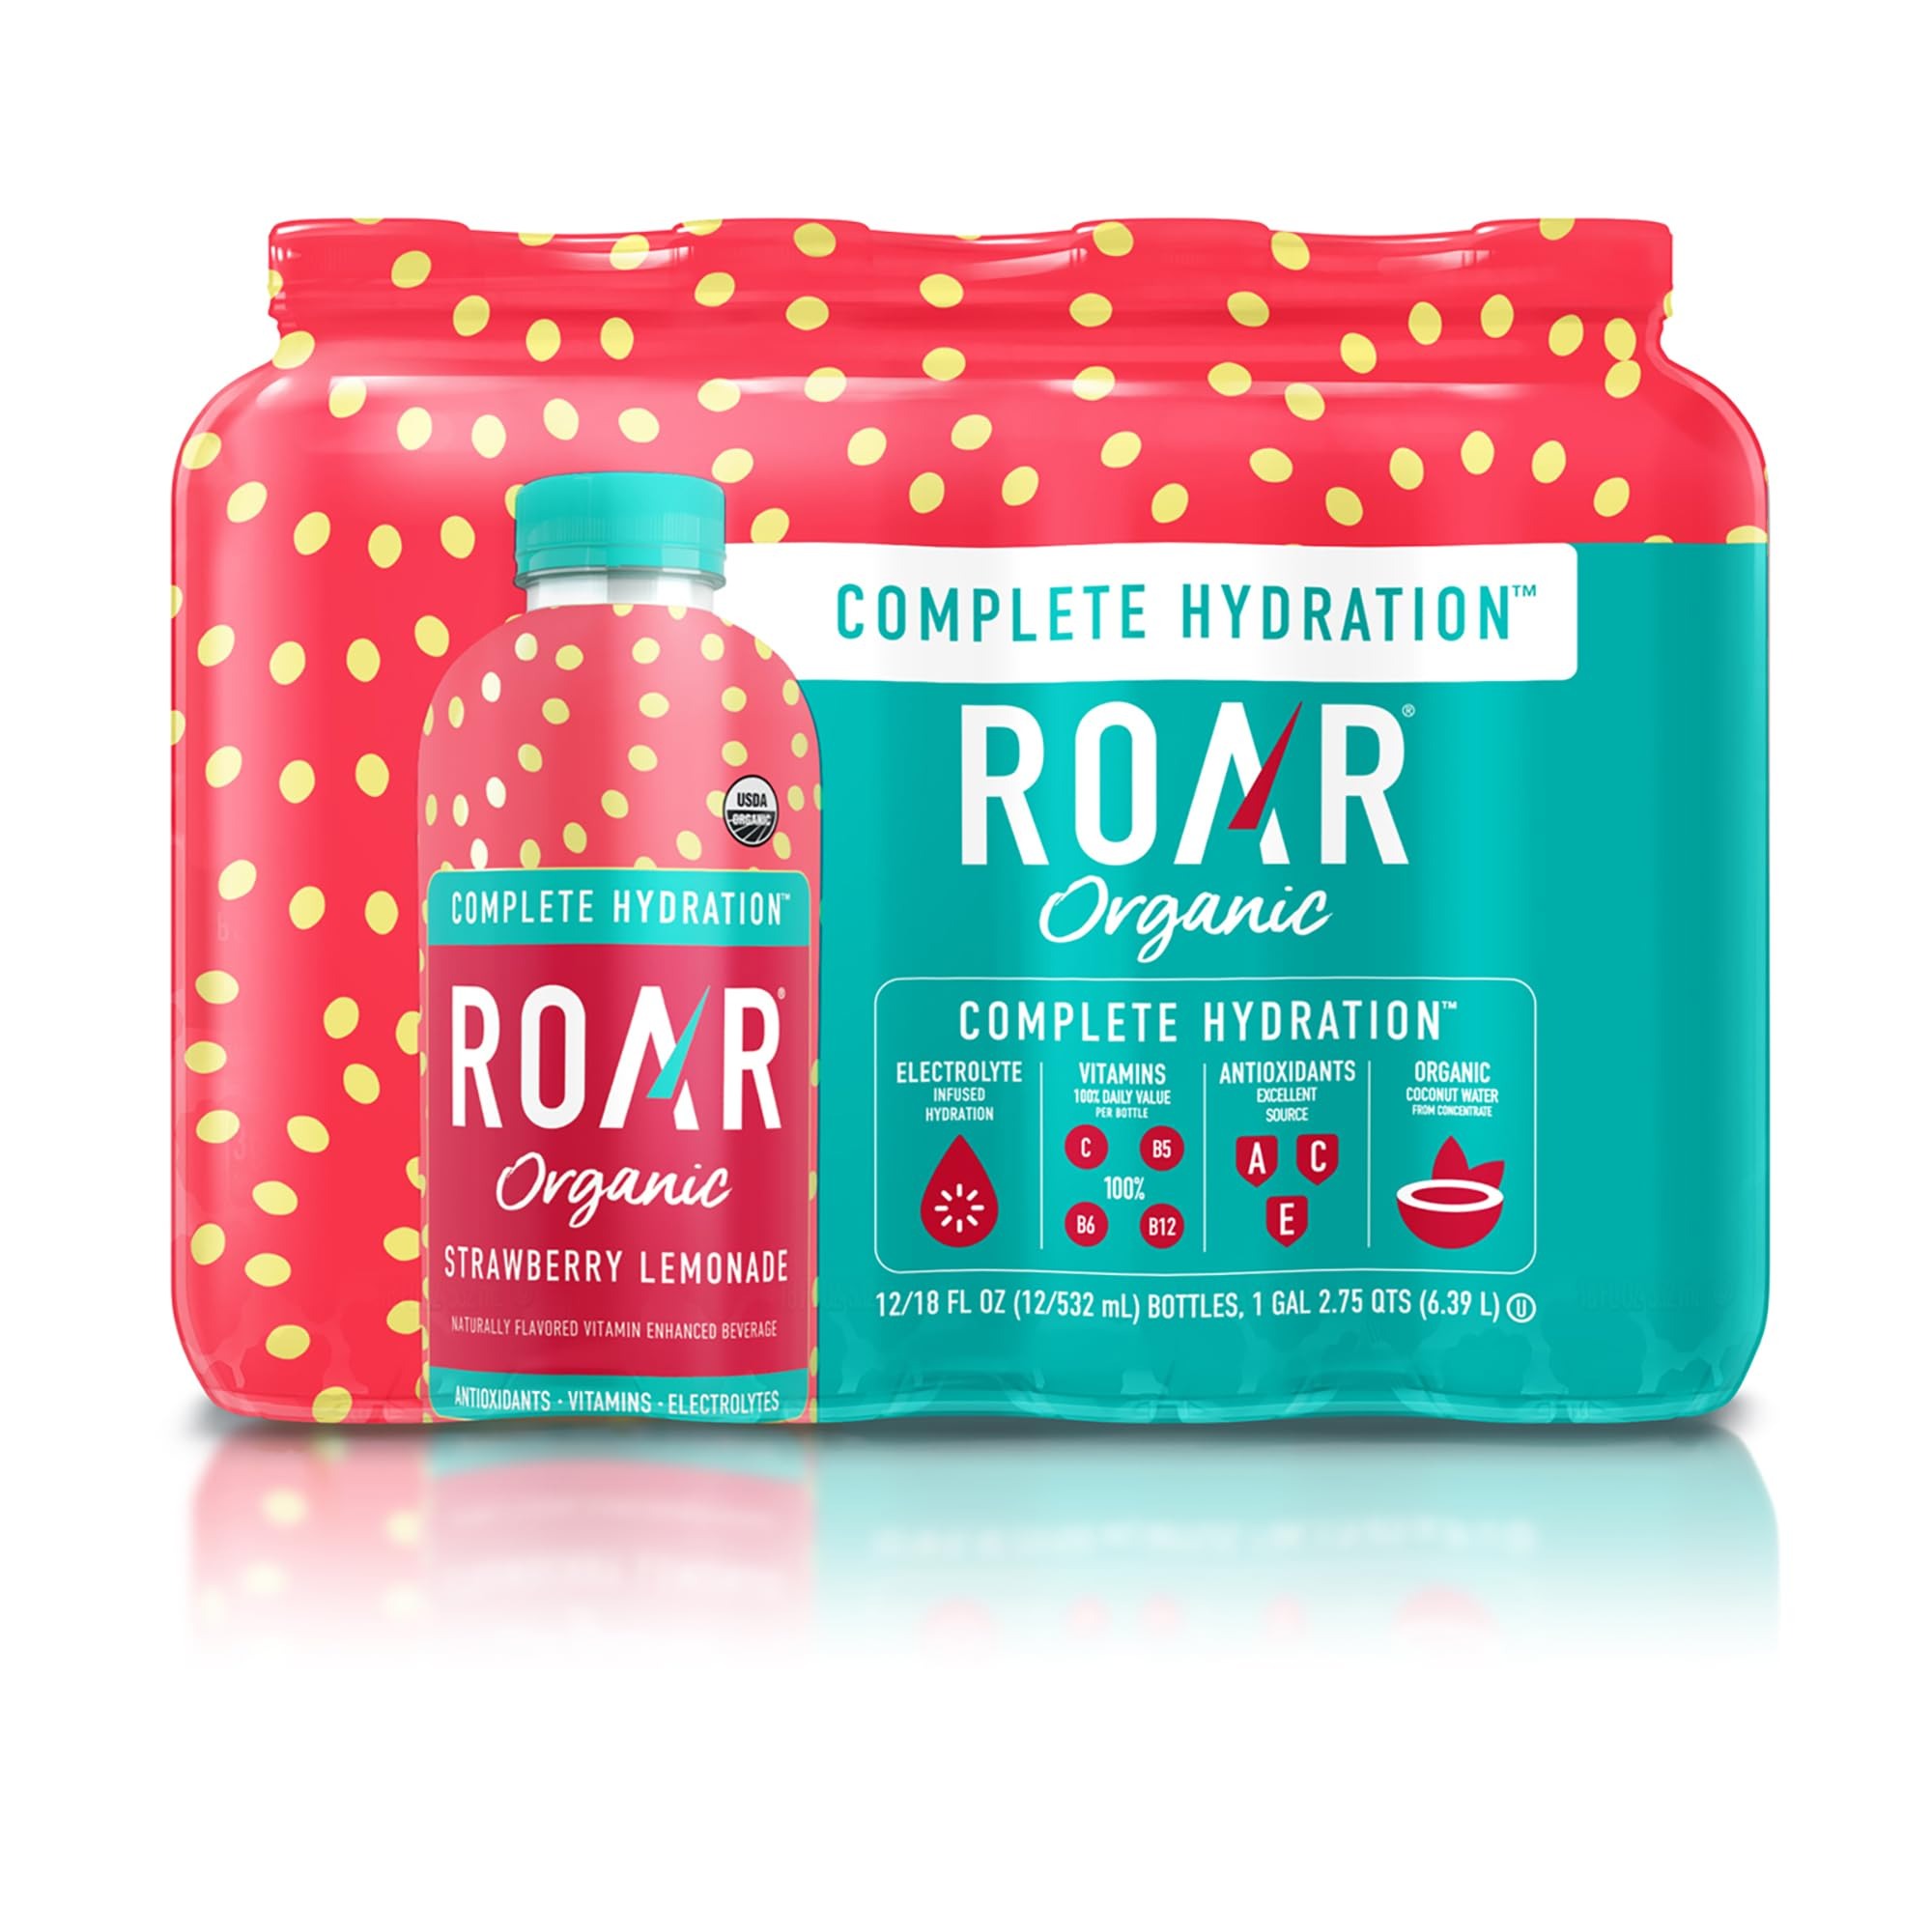
Item Name: Roar Organic Hydration Organic - Electrolyte Drinks Loaded with Vitamins C, B5, B12 - Non-GMO, Gluten-Free - Strawberry Lemonade - 12 pc
Bullet Point 1: BEVERAGE WITH A NUTRITIOUS TWIST. Upgrade your beverage routine with our coconut-water-based hydration drink. They come enriched with electrolytes for faster hydration, making them perfect for revitalizing at any time of day.
Bullet Point 2: ORGANIC HYDRATION DRINK. This hydrating drink is made with an organic coconut-water base and sea salt, providing you with the necessary electrolytes for faster hydration, making it an ideal choice for hydration drinks.
Bullet Point 3: NUTRIENT-RICH. This hydrating drink is your perfect companion for all your sports, exercise activities and more. Our beverage provides 100 percent of the daily value of vitamins C, B5, and B12.
Bullet Point 4: LOW CALORIE AND SUGAR BEVERAGE. This low-calorie beverage contains a minimum of 20 calories per 18-ounce bottle. Our hydrating drink is a low-sugar beverage with only 3 grams of sugar or less per serving.
Bullet Point 5: HYDRATING BEVERAGE FOR EVERYONE. Our hydrating beverage is free from GMOs, artificial flavors, and gluten. It's ultra-convenient, deliciously vibrant, and suitable for everyone.
Value: 18.0
Unit: Fl Oz

Price: 47.42